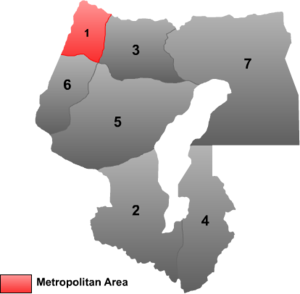
Tacheng / Administrative enheder
Kort over Tacheng
Tacheng er et præfektur under det kasakhiske autonome område Ili i Xinjiang i Folkerepublikken Kina. Det har et areal på 98.824 km², og en befolkning på omkring 1.000.000 mennesker, med en tæthed på 11 indb./km².